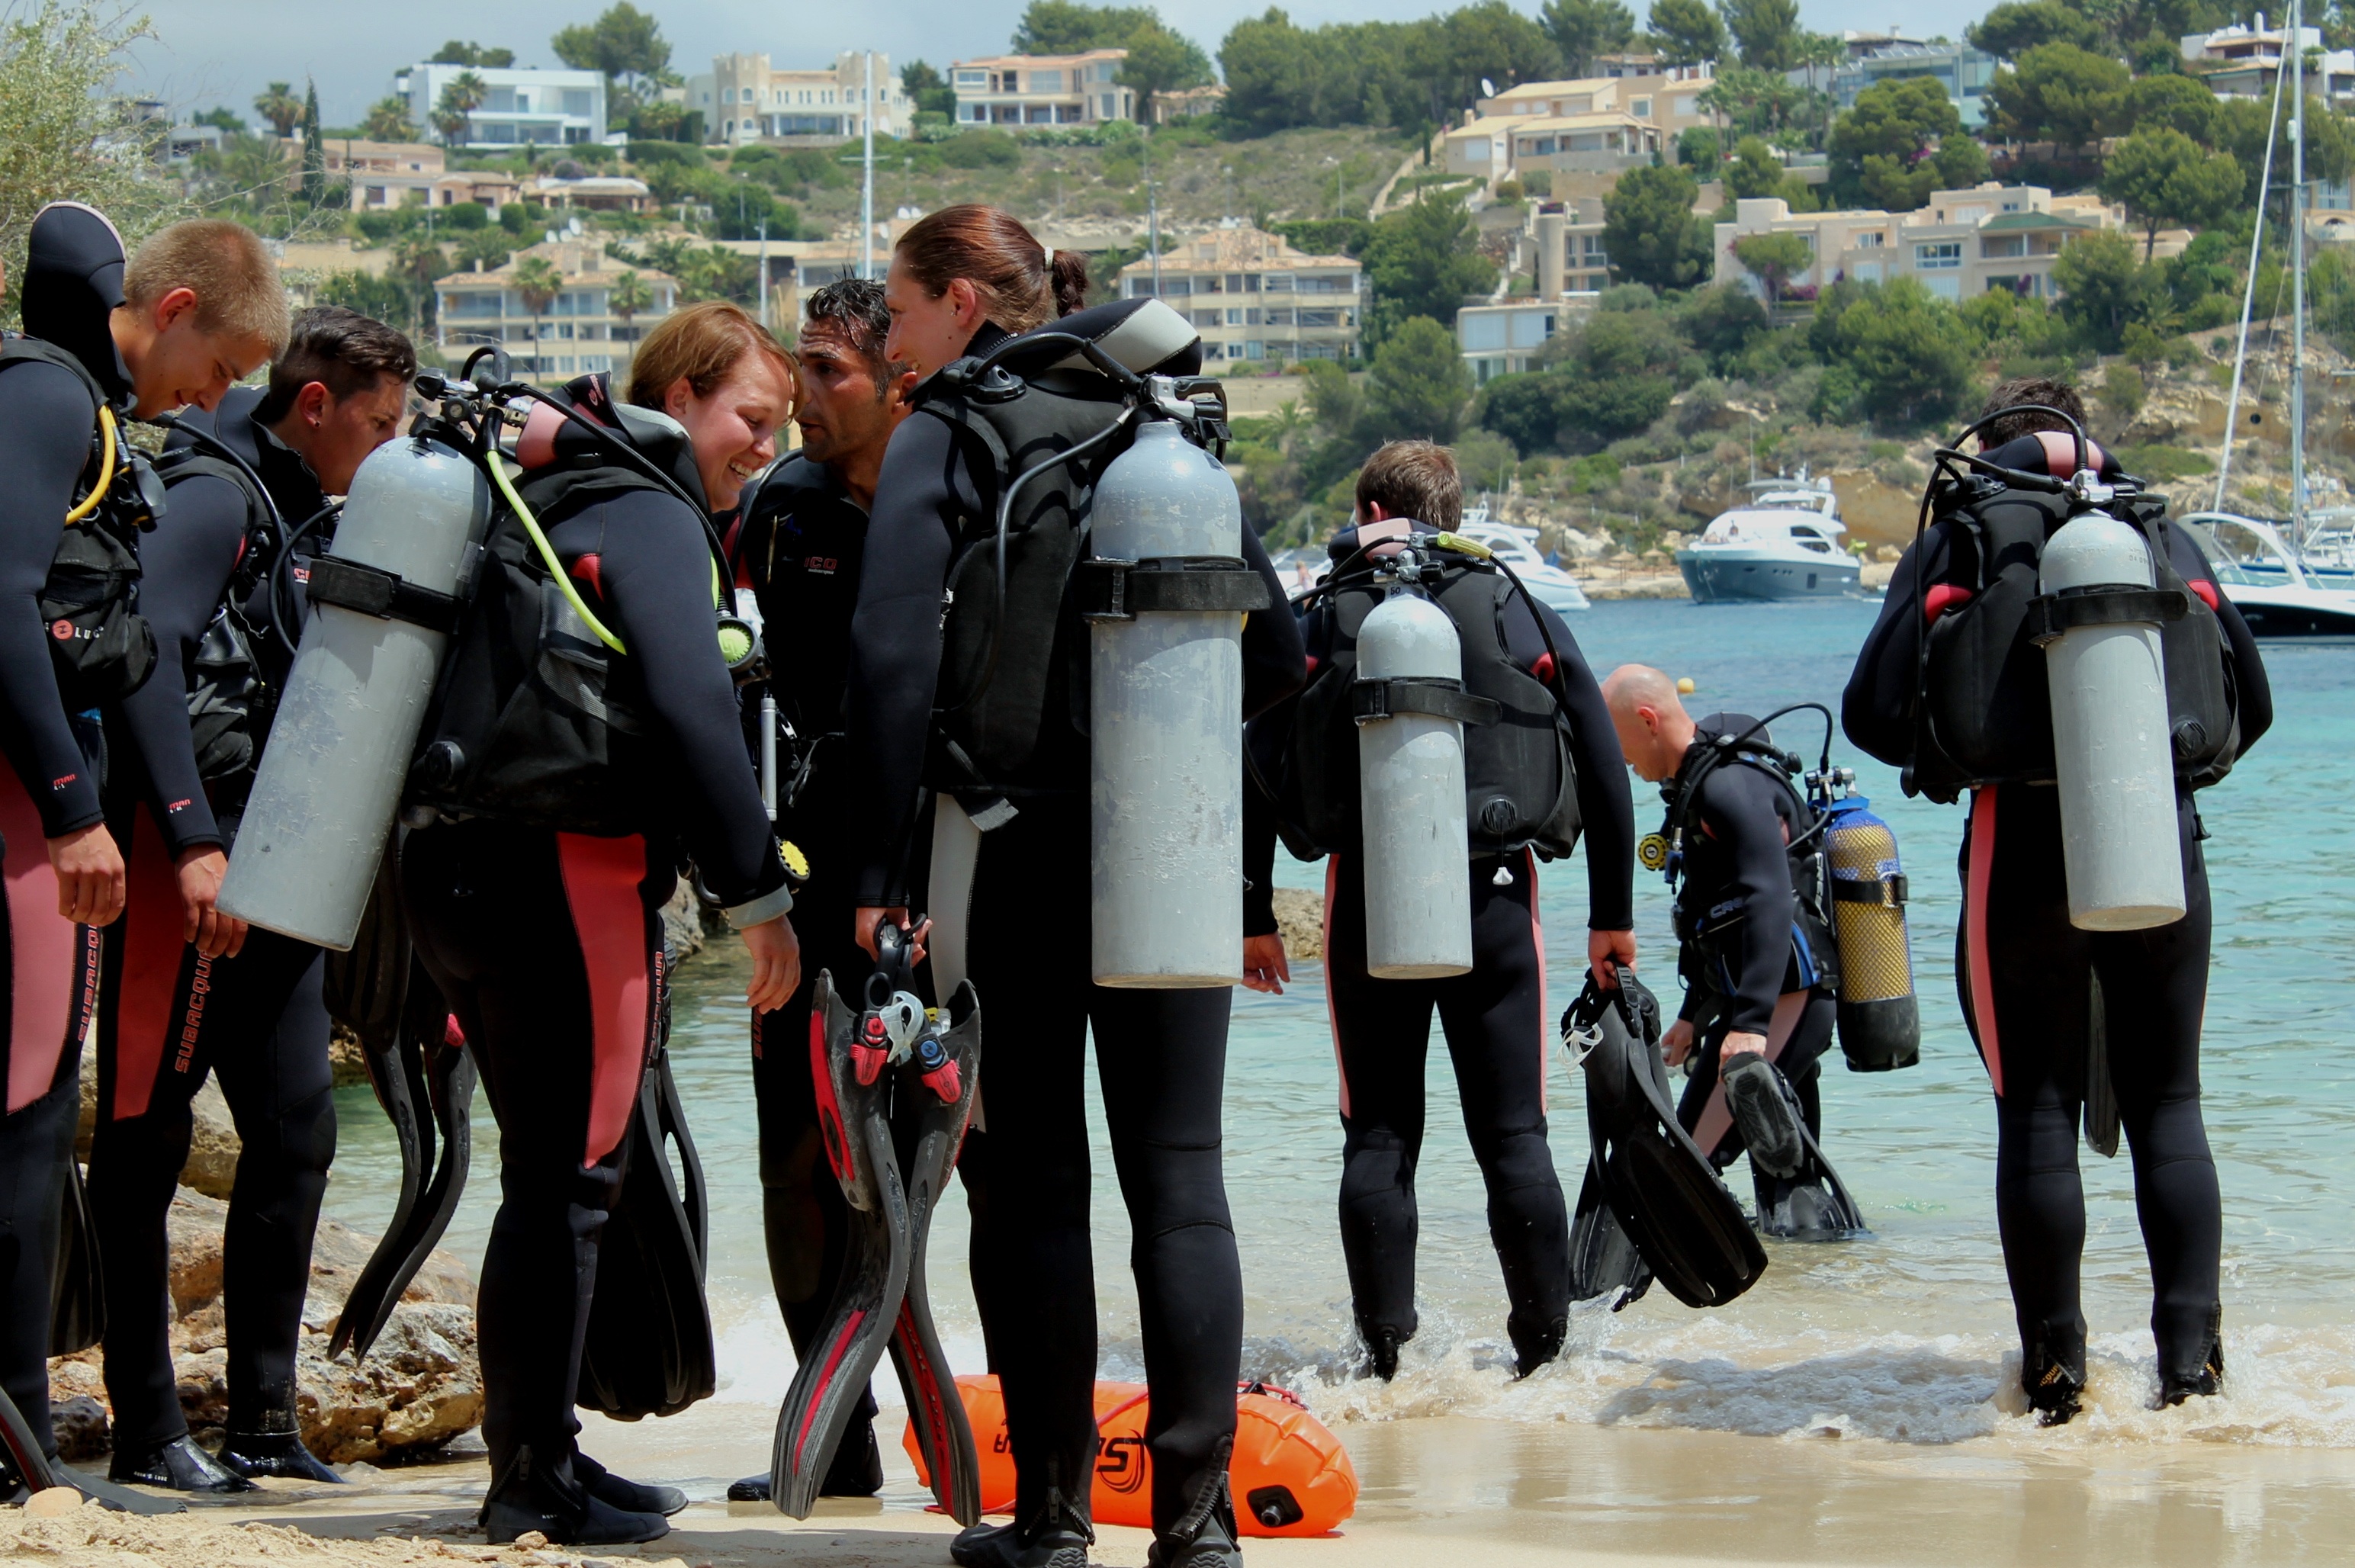
beach, diving, diving school, endurance sports